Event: Ecuador Earthquake
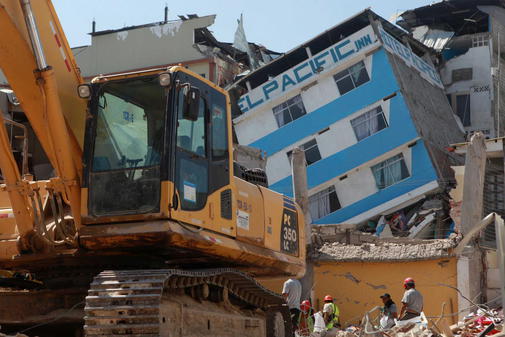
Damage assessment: damage